Behind Enemy Lines (1997 film)

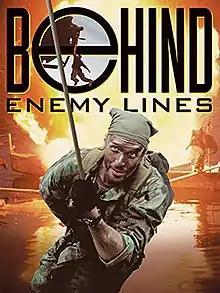
Film poster

Behind Enemy Lines is a 1997 American action film directed by Mark Griffiths and starring Thomas Ian Griffith, Chris Mulkey, Mark Carlton, and Spanky Manikan. The film premiered in the United States on HBO on May 23, 1997, but it had already received a video release in some markets the year before, such as in Portugal by Prisvideo. Olive Films re-issued the film on DVD and Blu-ray on March 15, 2015.